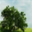
Label: oak_tree